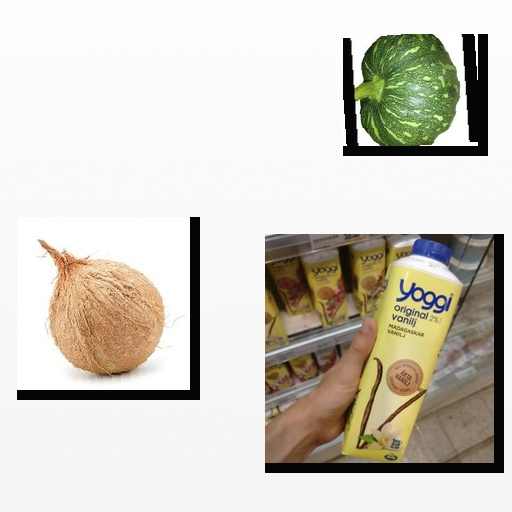
Food items: vanilla_yogurt, coconut, pumpkin